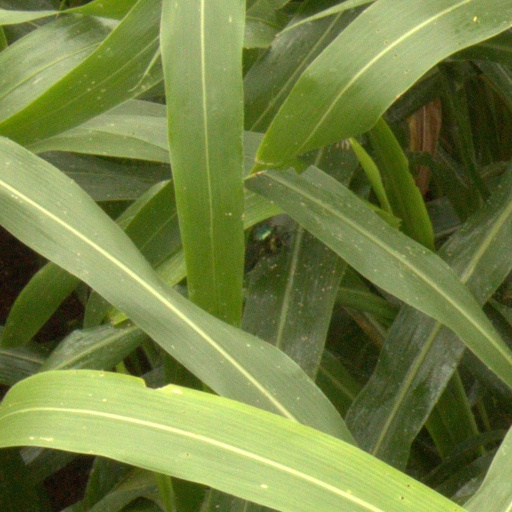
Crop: sorghum